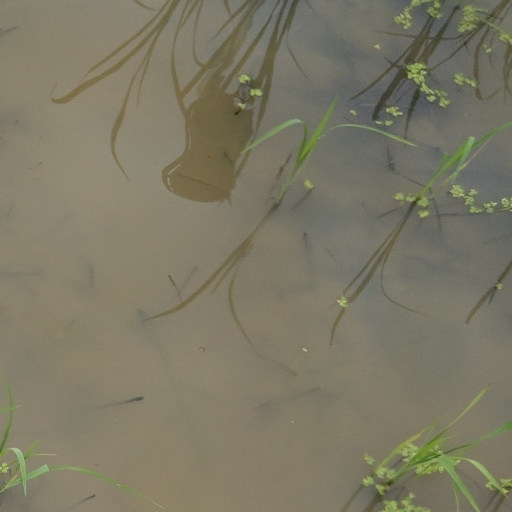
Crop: rice